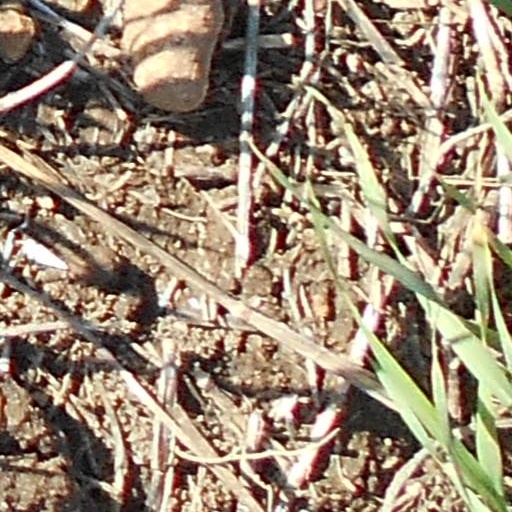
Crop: wheat